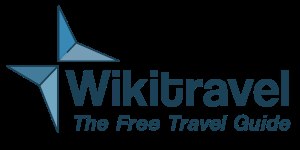
Wikitravel
Wikitravels logo
Wikitravel er et wikibaseret webprojekt, gående ud på at skabe en verdensomfattende og ajourført rejseguide, baseret på bidrag fra dets brugere.